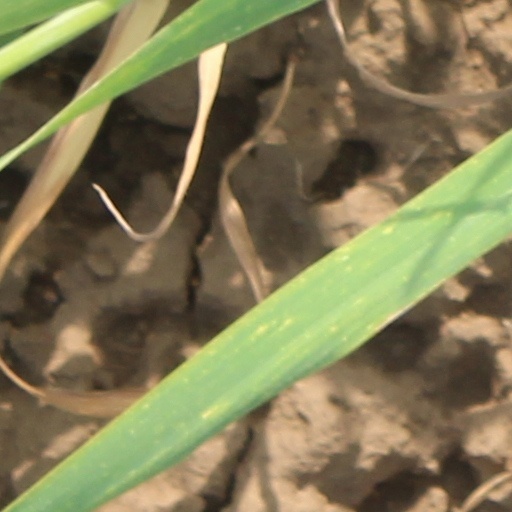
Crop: wheat